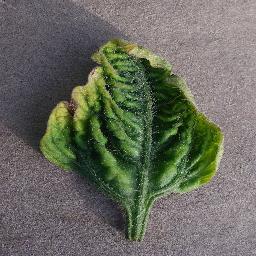
Label: Tomato___Tomato_Yellow_Leaf_Curl_Virus